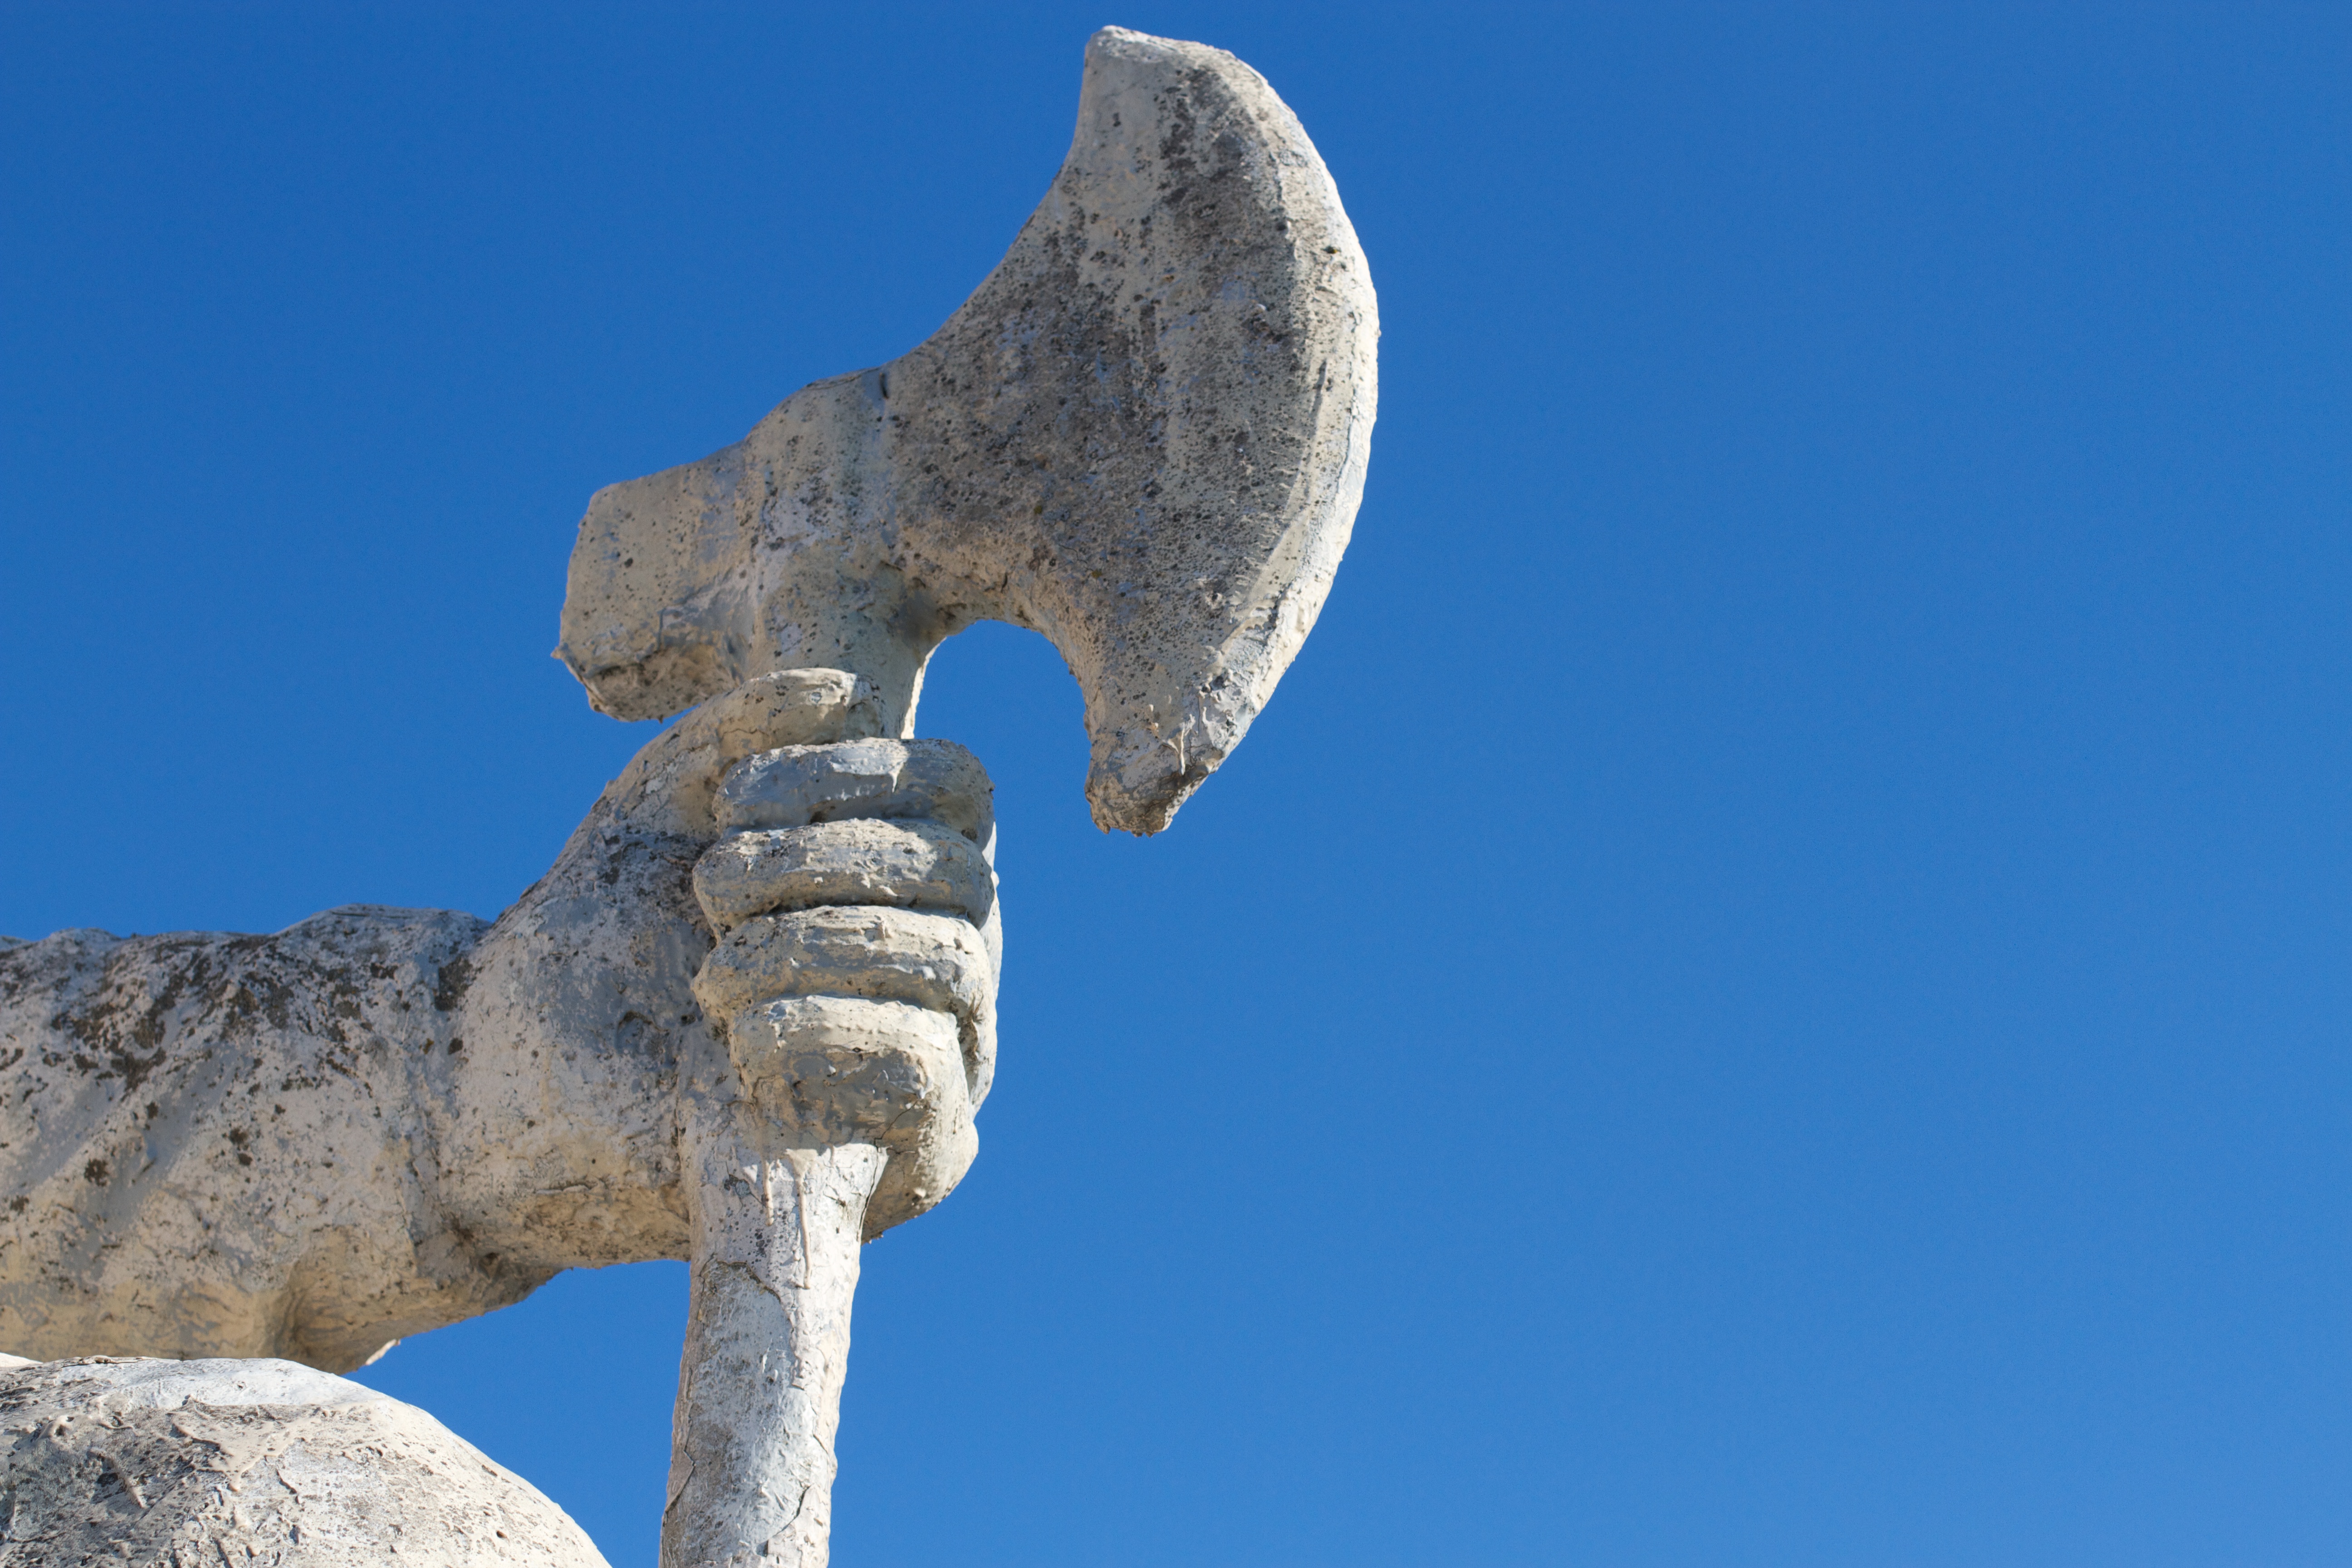
wing, sky, monument, statue, blue, sculpture, art, rtwgimli